Keith Spry

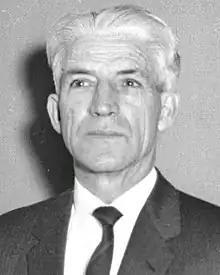
Spry c. 1950s

Stuart Keith Spry (1911 – 14 October 1991) was a New Zealand swimmer, conservationist and local politician. On his death "The Dominion" described him as "one of the great identities of Wellington city".